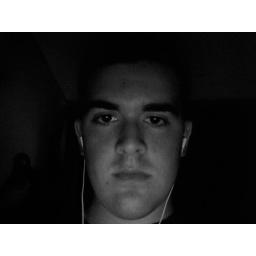
Using the computer in the rental car on the way to Nona's.